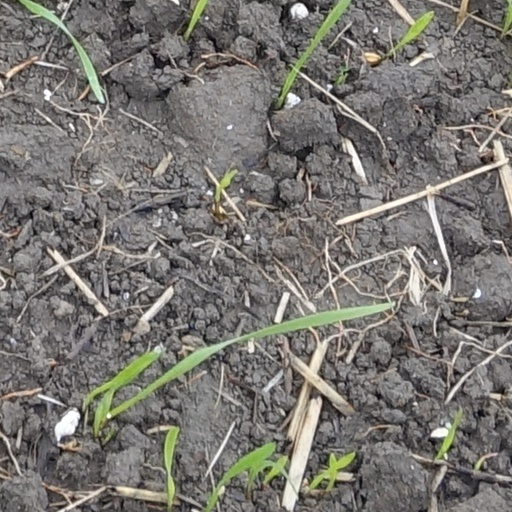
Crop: wheat